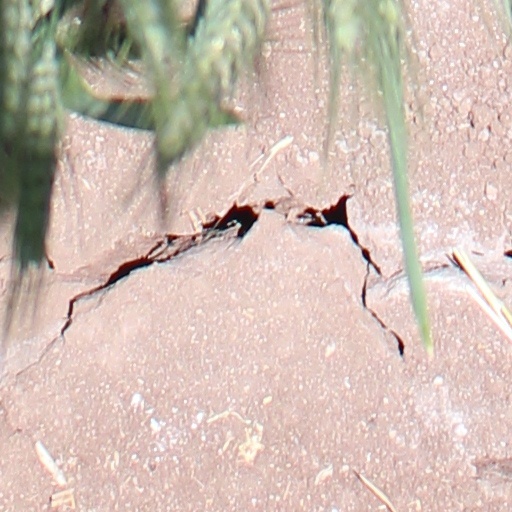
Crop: wheat